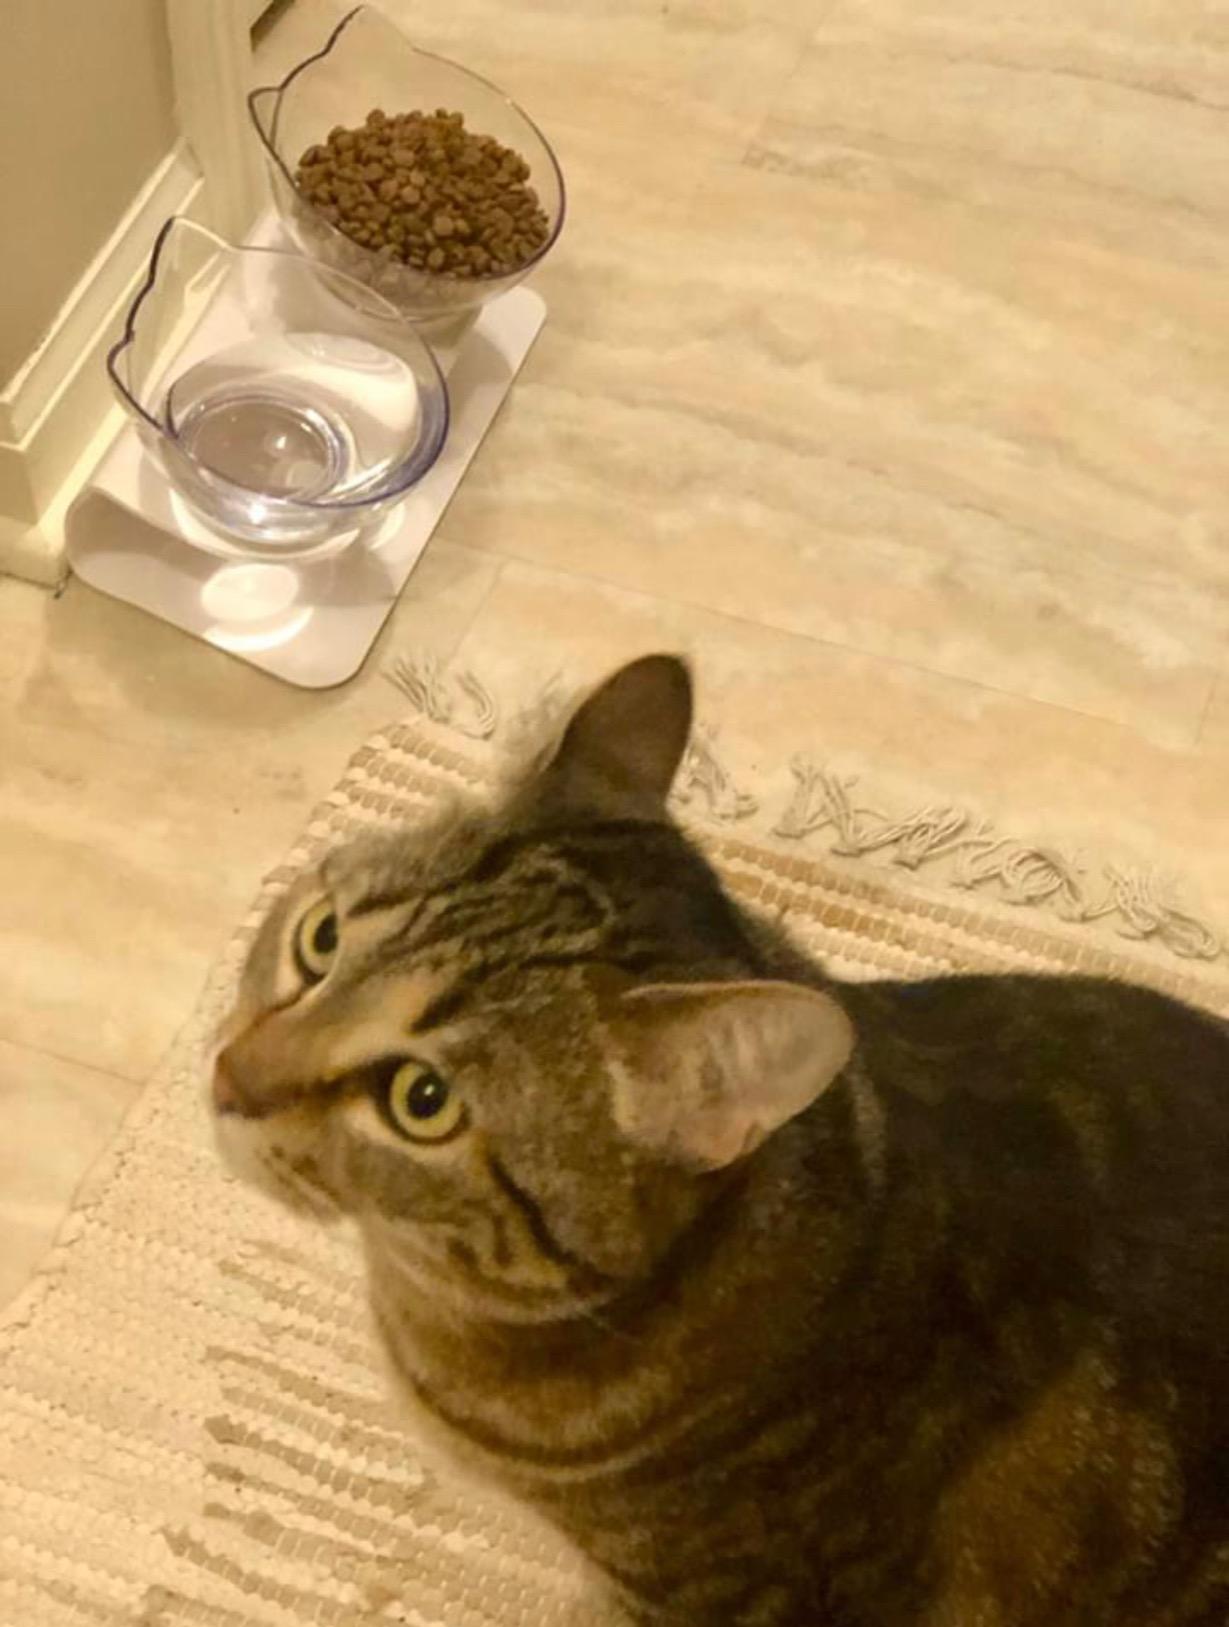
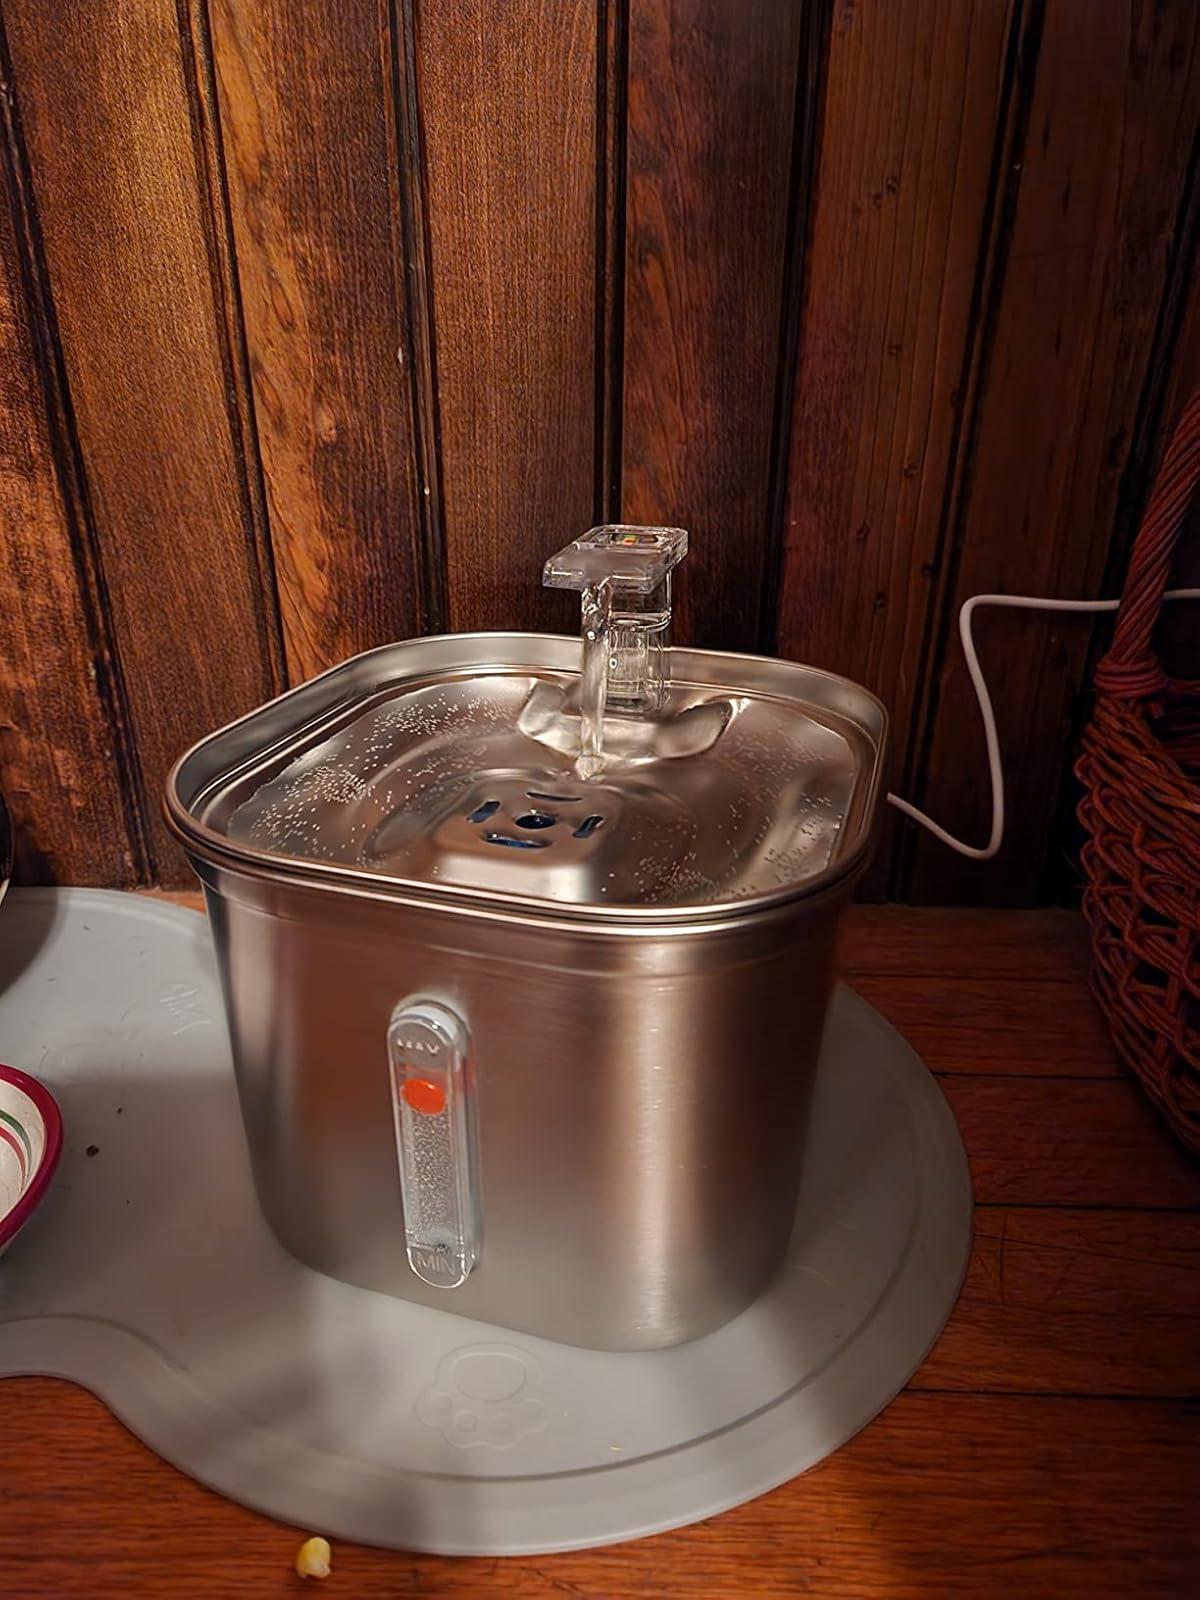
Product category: items_bowl
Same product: no